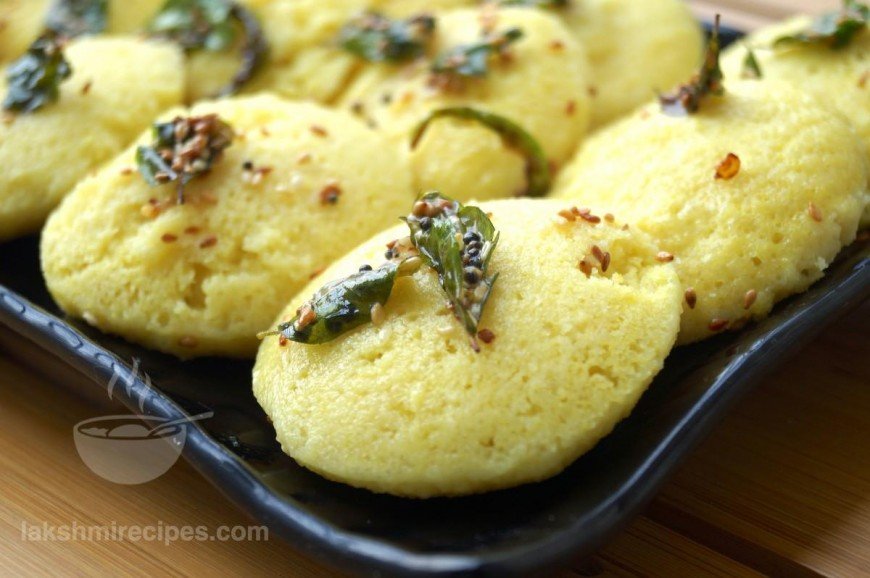
Dish: dhokla